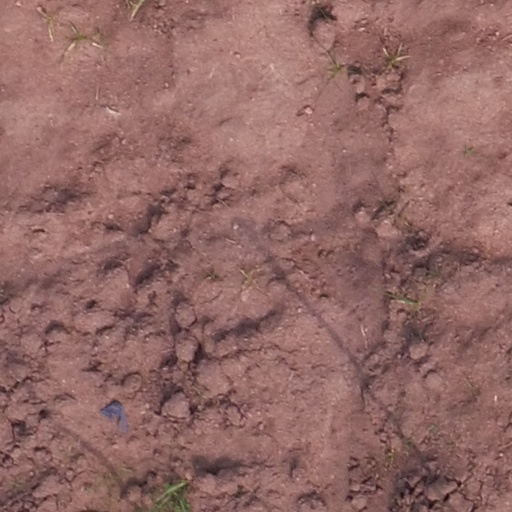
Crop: maize; corn